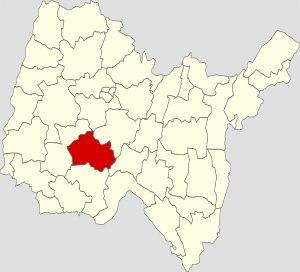
Le canton de Chalamont est une ancienne division administrative française, située dans le département de l'Ain en région Auvergne-Rhône-Alpes.